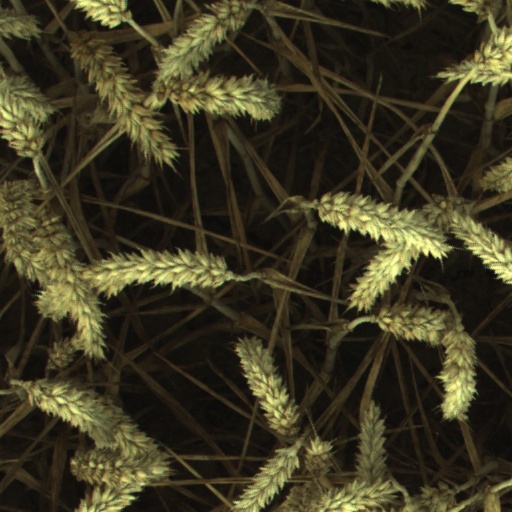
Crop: wheat